Babylon (village), New York

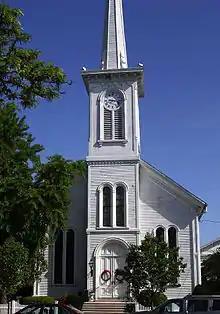
A church on Main Street in Babylon Village

The commercial and housing stock in Babylon reflects its longevity as a community. Because of the 140-year presence of the railroad, and its earlier status as a way station on Montauk Highway, originally the only through highway on Long Island's south shore, most of the core of Babylon dates to the era from before the American Civil War to World War I. As a result, there is a mix of building styles, including pre-Civil War, colonial, Victorian, and more recent designs. Nearer the shore, much of the housing was originally summer properties, including mansions and estates, cottages and bungalows: the latter two, virtually all now winterized. As far as large formal mansions and estates, most have been razed, yet one of the last remaining estates in Babylon, and presumably the towns smallest is the Long Island Yacht Club, built by E.W. Howell Co. of Babylon, NY in 1927 at a cost of $26.500.00.